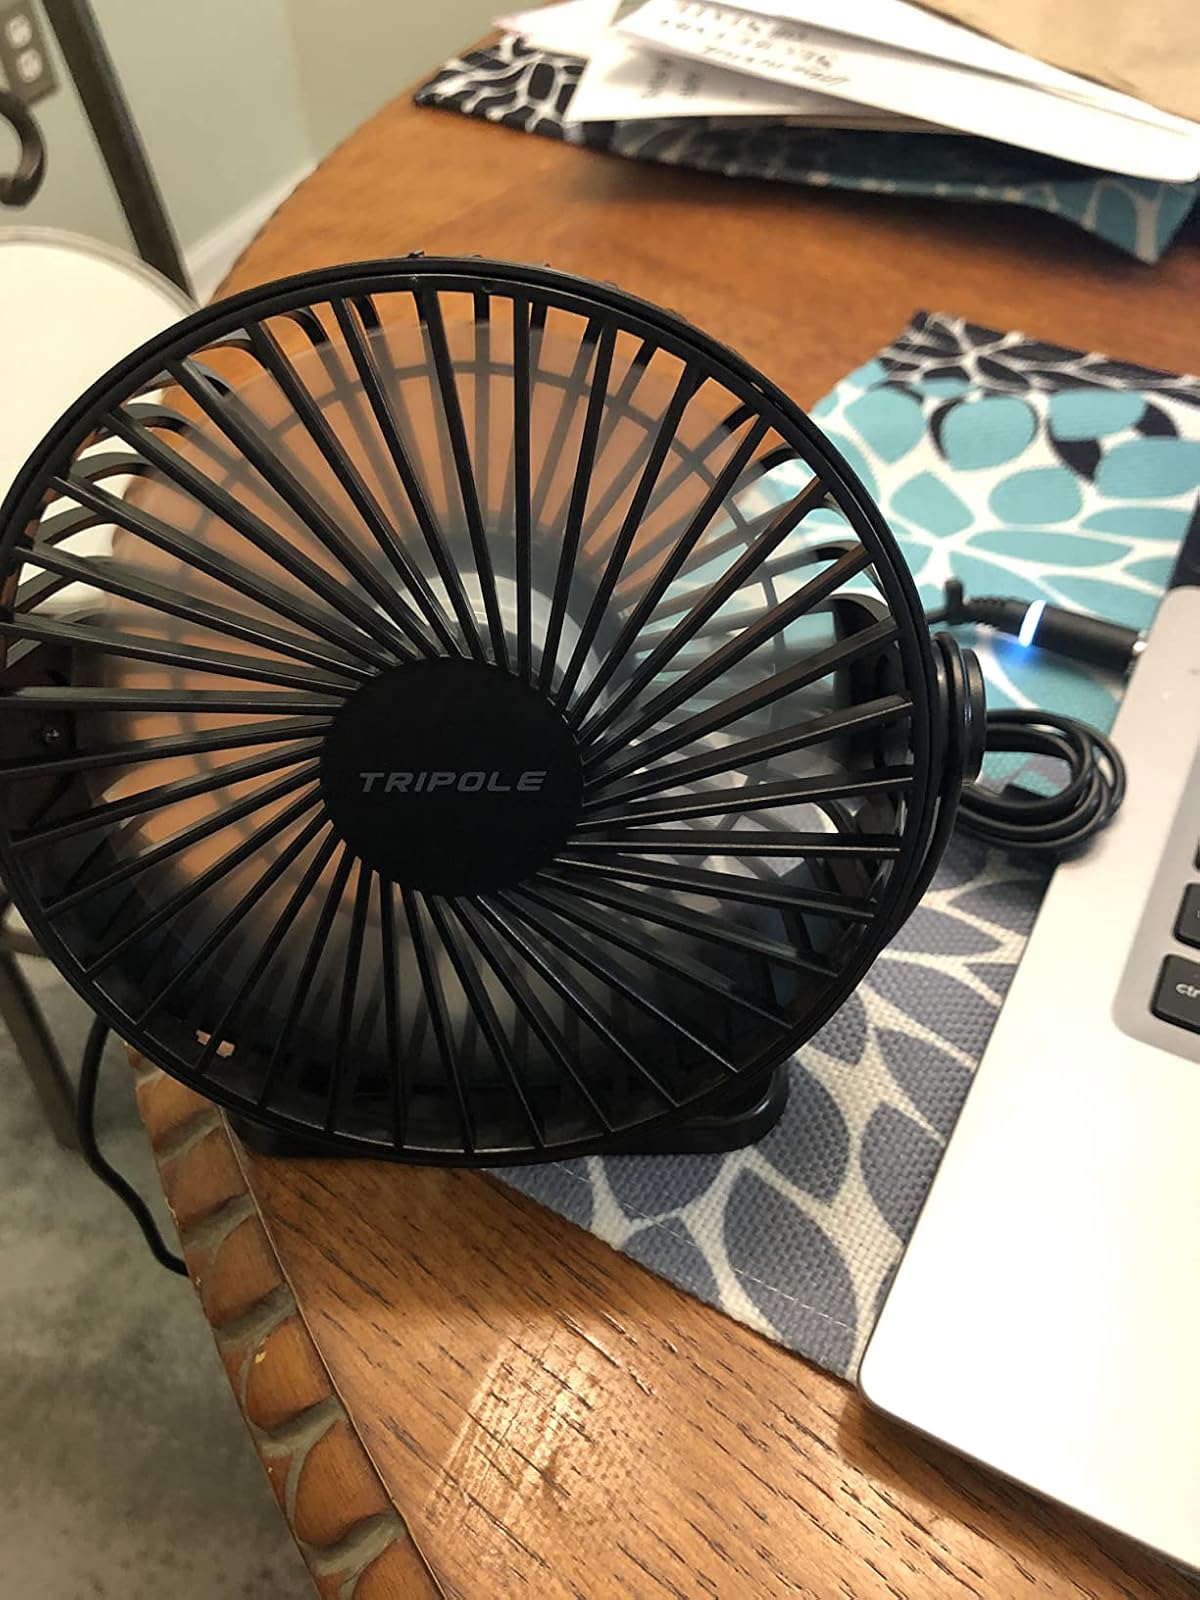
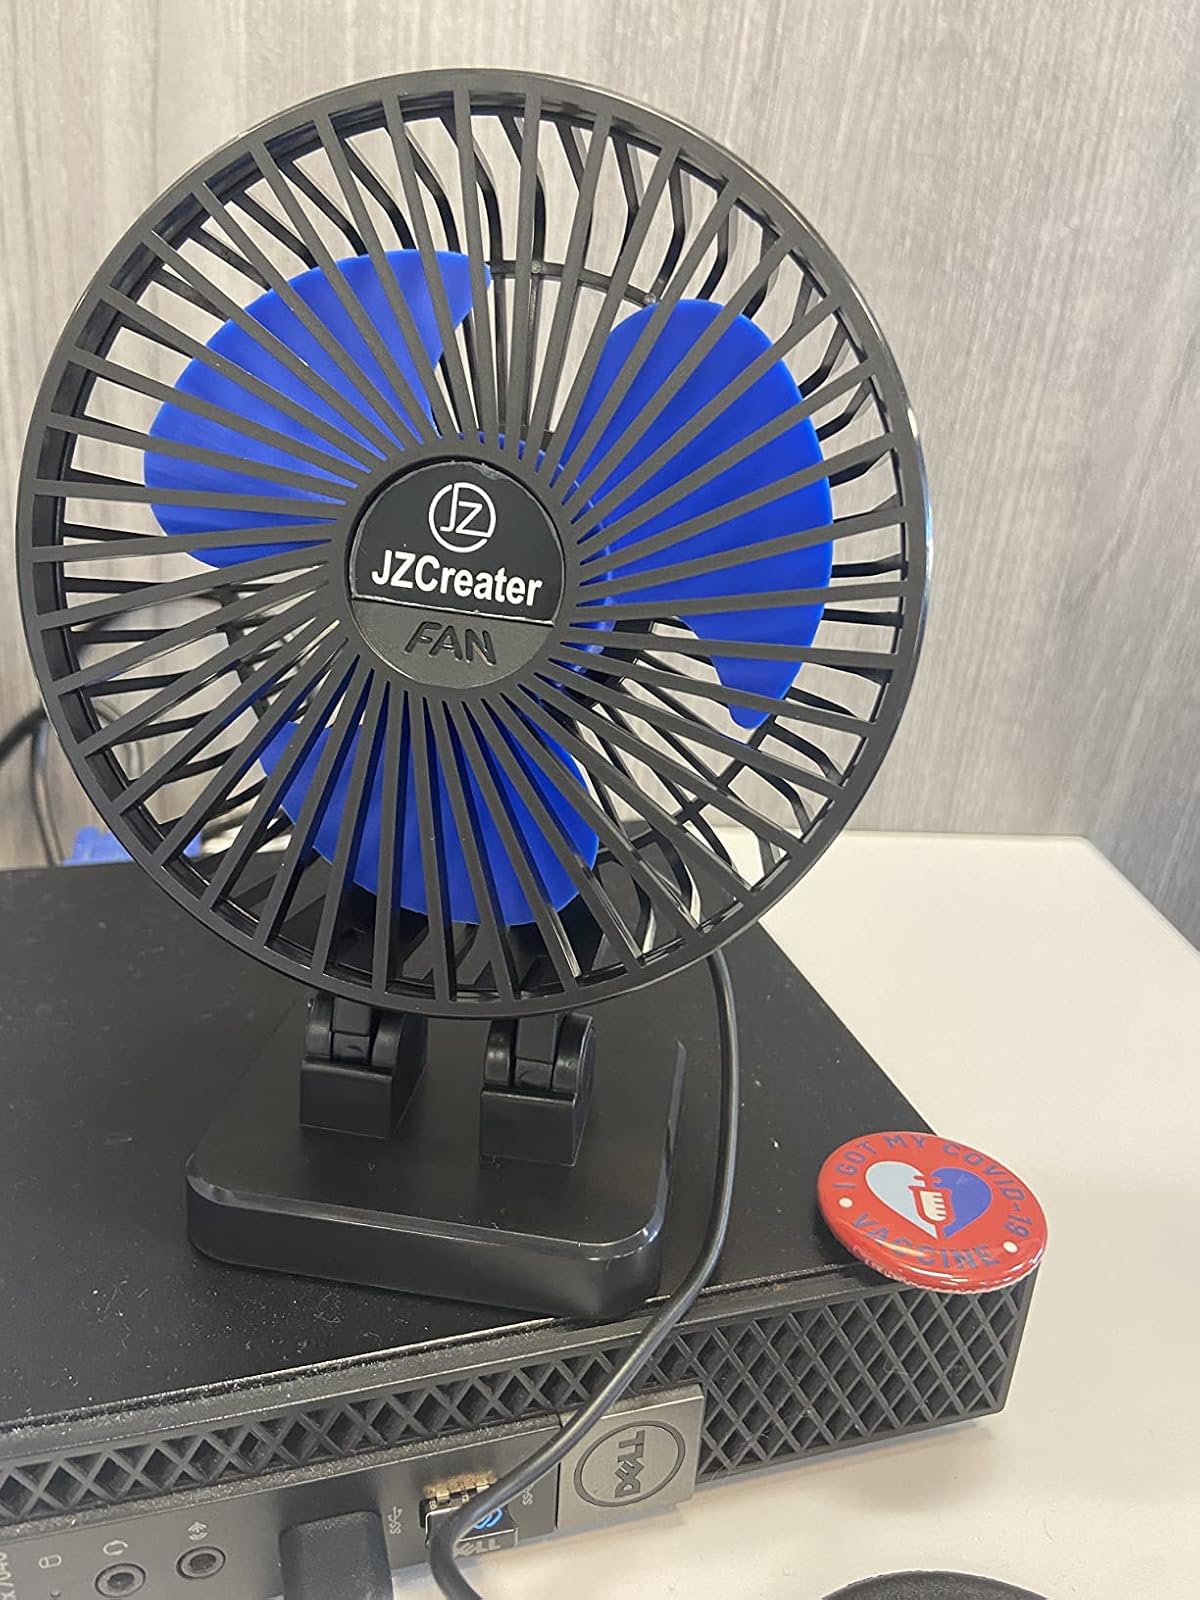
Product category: fan
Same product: no